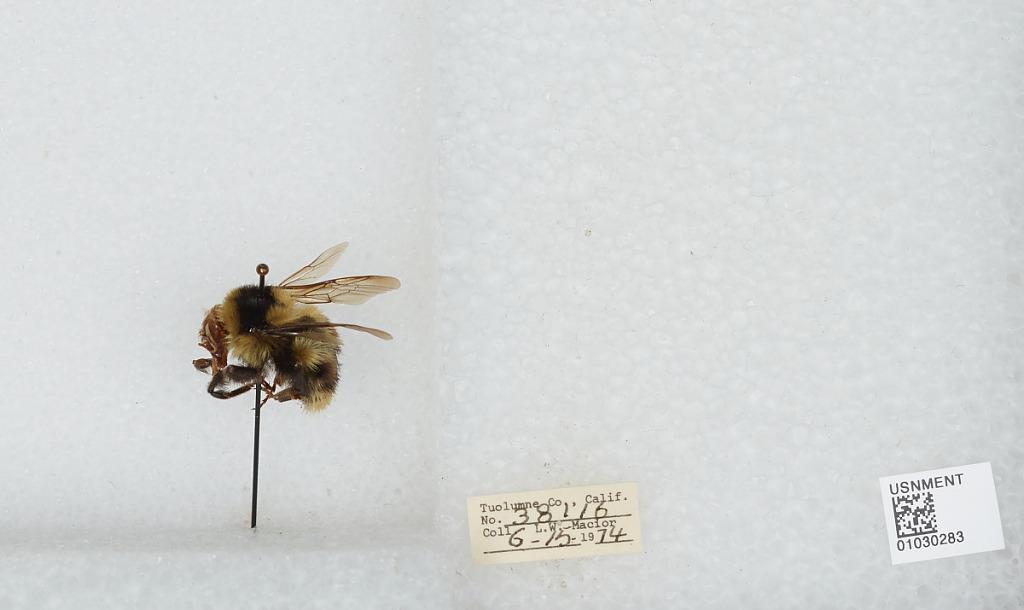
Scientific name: Bombus (Cullumanobombus) rufocinctus Cresson
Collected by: L. Macior
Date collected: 1974-6-15
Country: United States
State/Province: California
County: Tuolumne
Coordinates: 38.02, -119.93